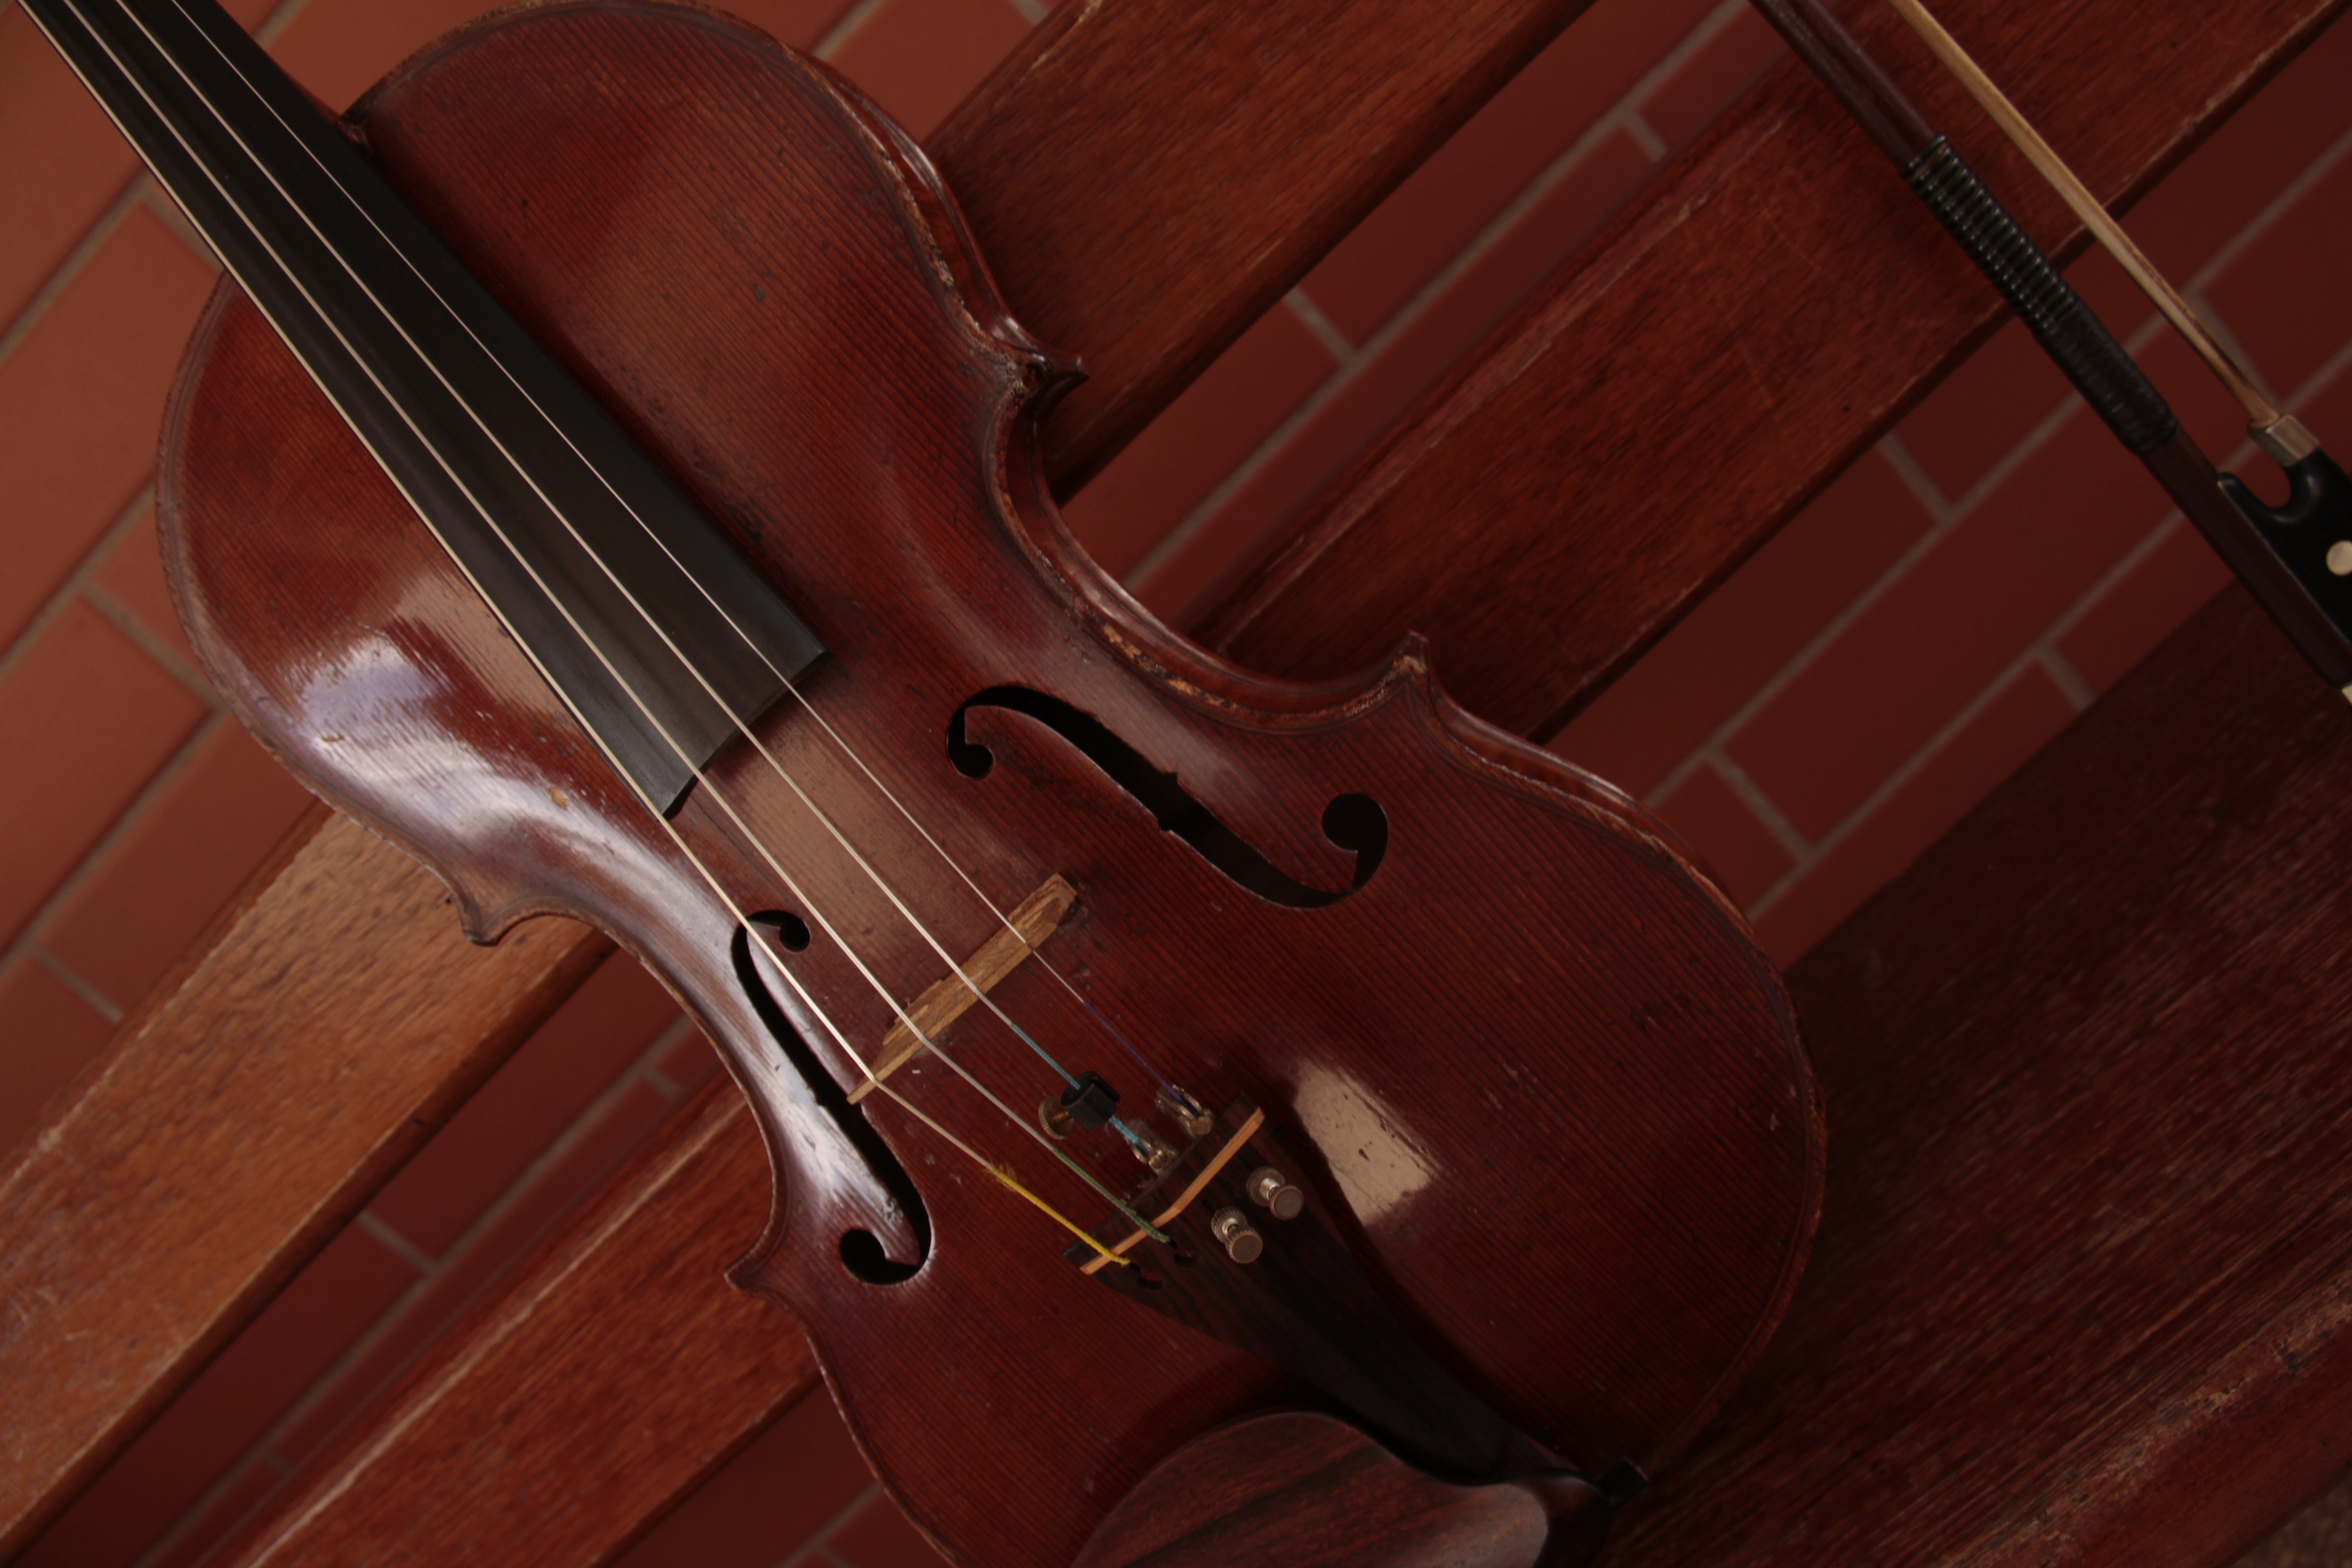
music, guitar, acoustic guitar, musical instrument, violin, cello, classic, bass guitar, viola, double bass, string instrument, bowed string instrument, violin family, slide guitar, viol